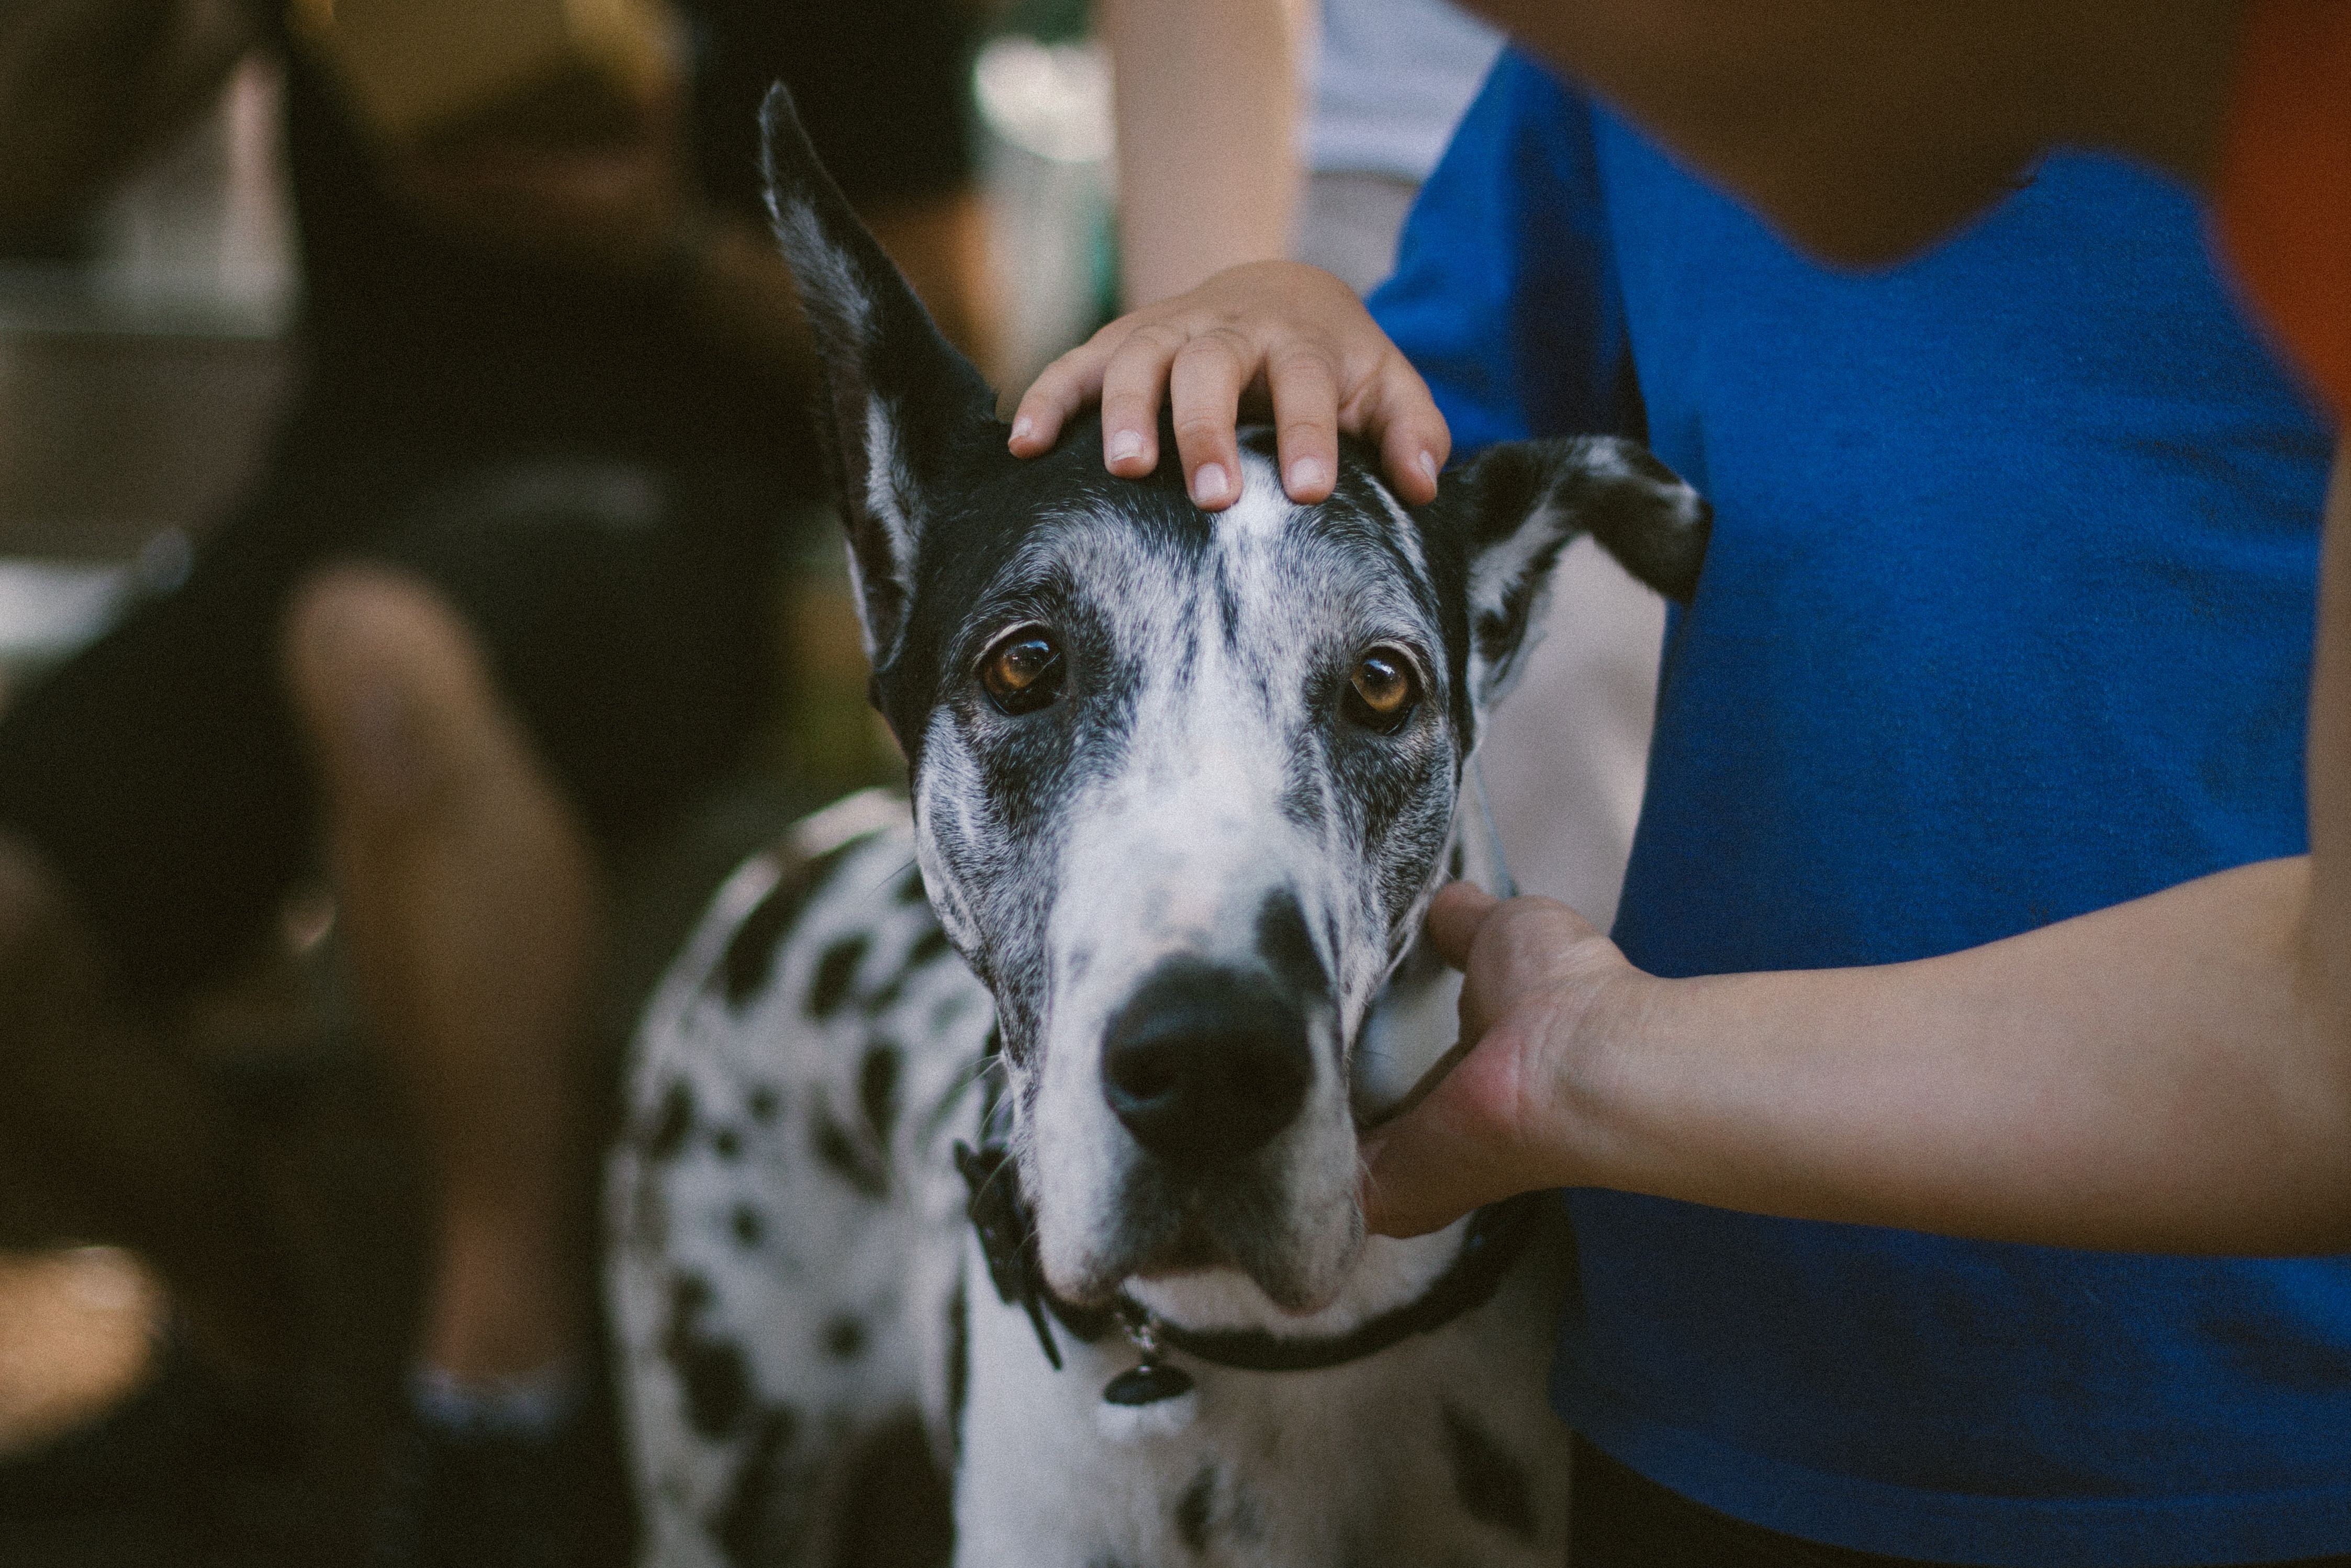
dog, mammal, vertebrate, greyhound, dog like mammal, animal sports